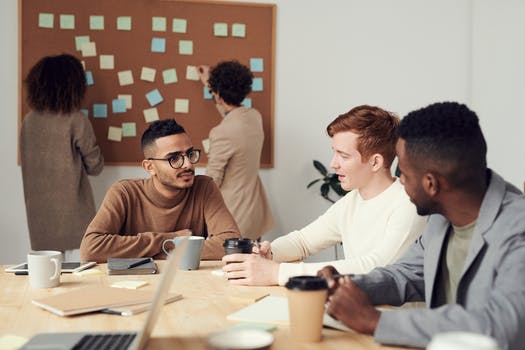
Label: No Watermark